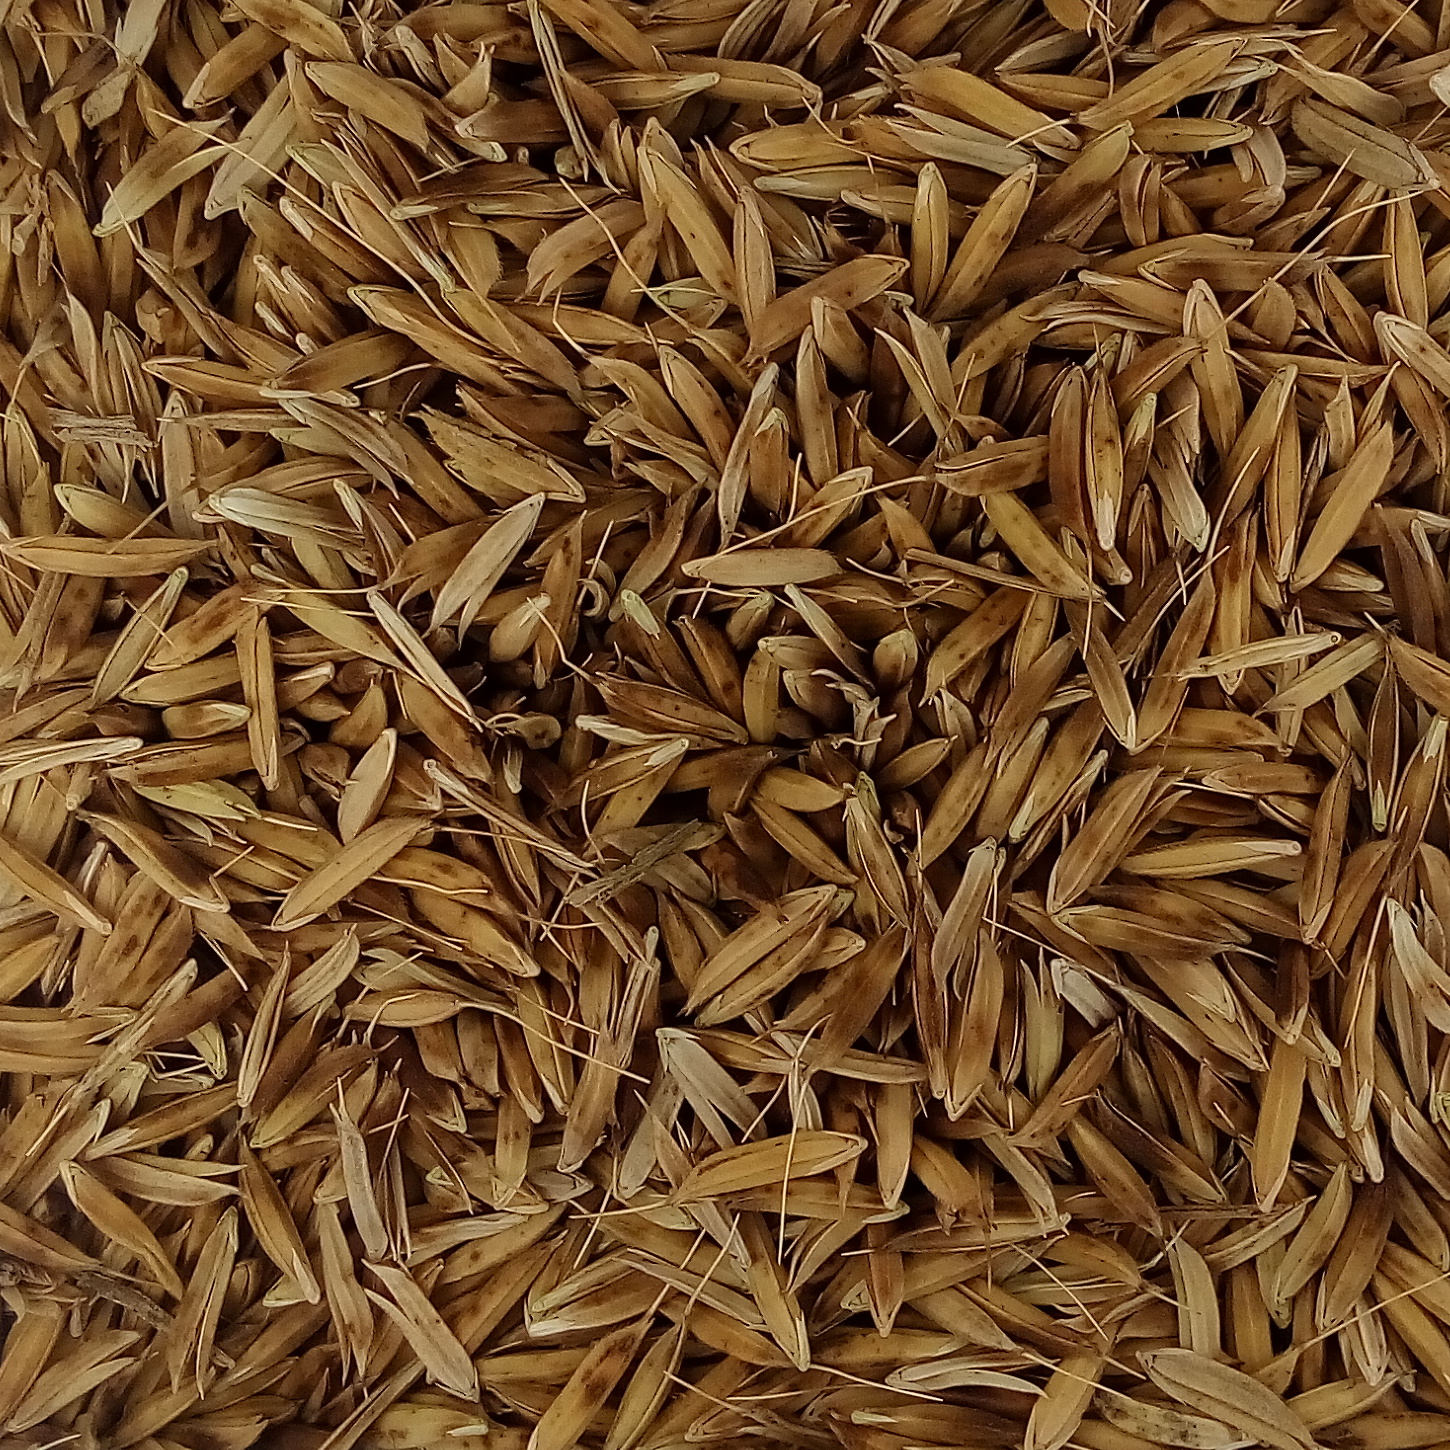
Rice seed variety: DHBT_3